Quincy, Illinois

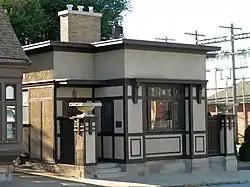
The Ernest M. Wood Office and Studio, an example of Prairie style architecture.

Quincy is located at (39.932335, -91.388737). It is adjacent to the Mississippi River and Quincy Bay, a large inlet of water fed by Cedar and Homan Creeks. According to the 2021 census gazetteer files, Quincy has a total area of , of which (or 99.73%) is land and (or 0.27%) is water.